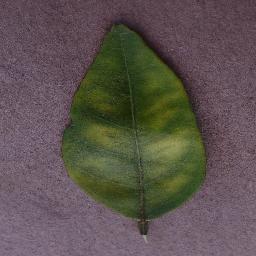
Label: Orange___Haunglongbing_(Citrus_greening)